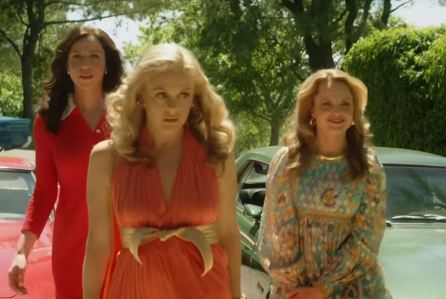
Gender: women